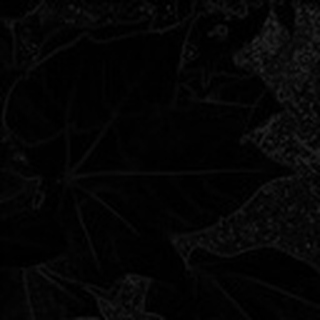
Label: healthy_cotton